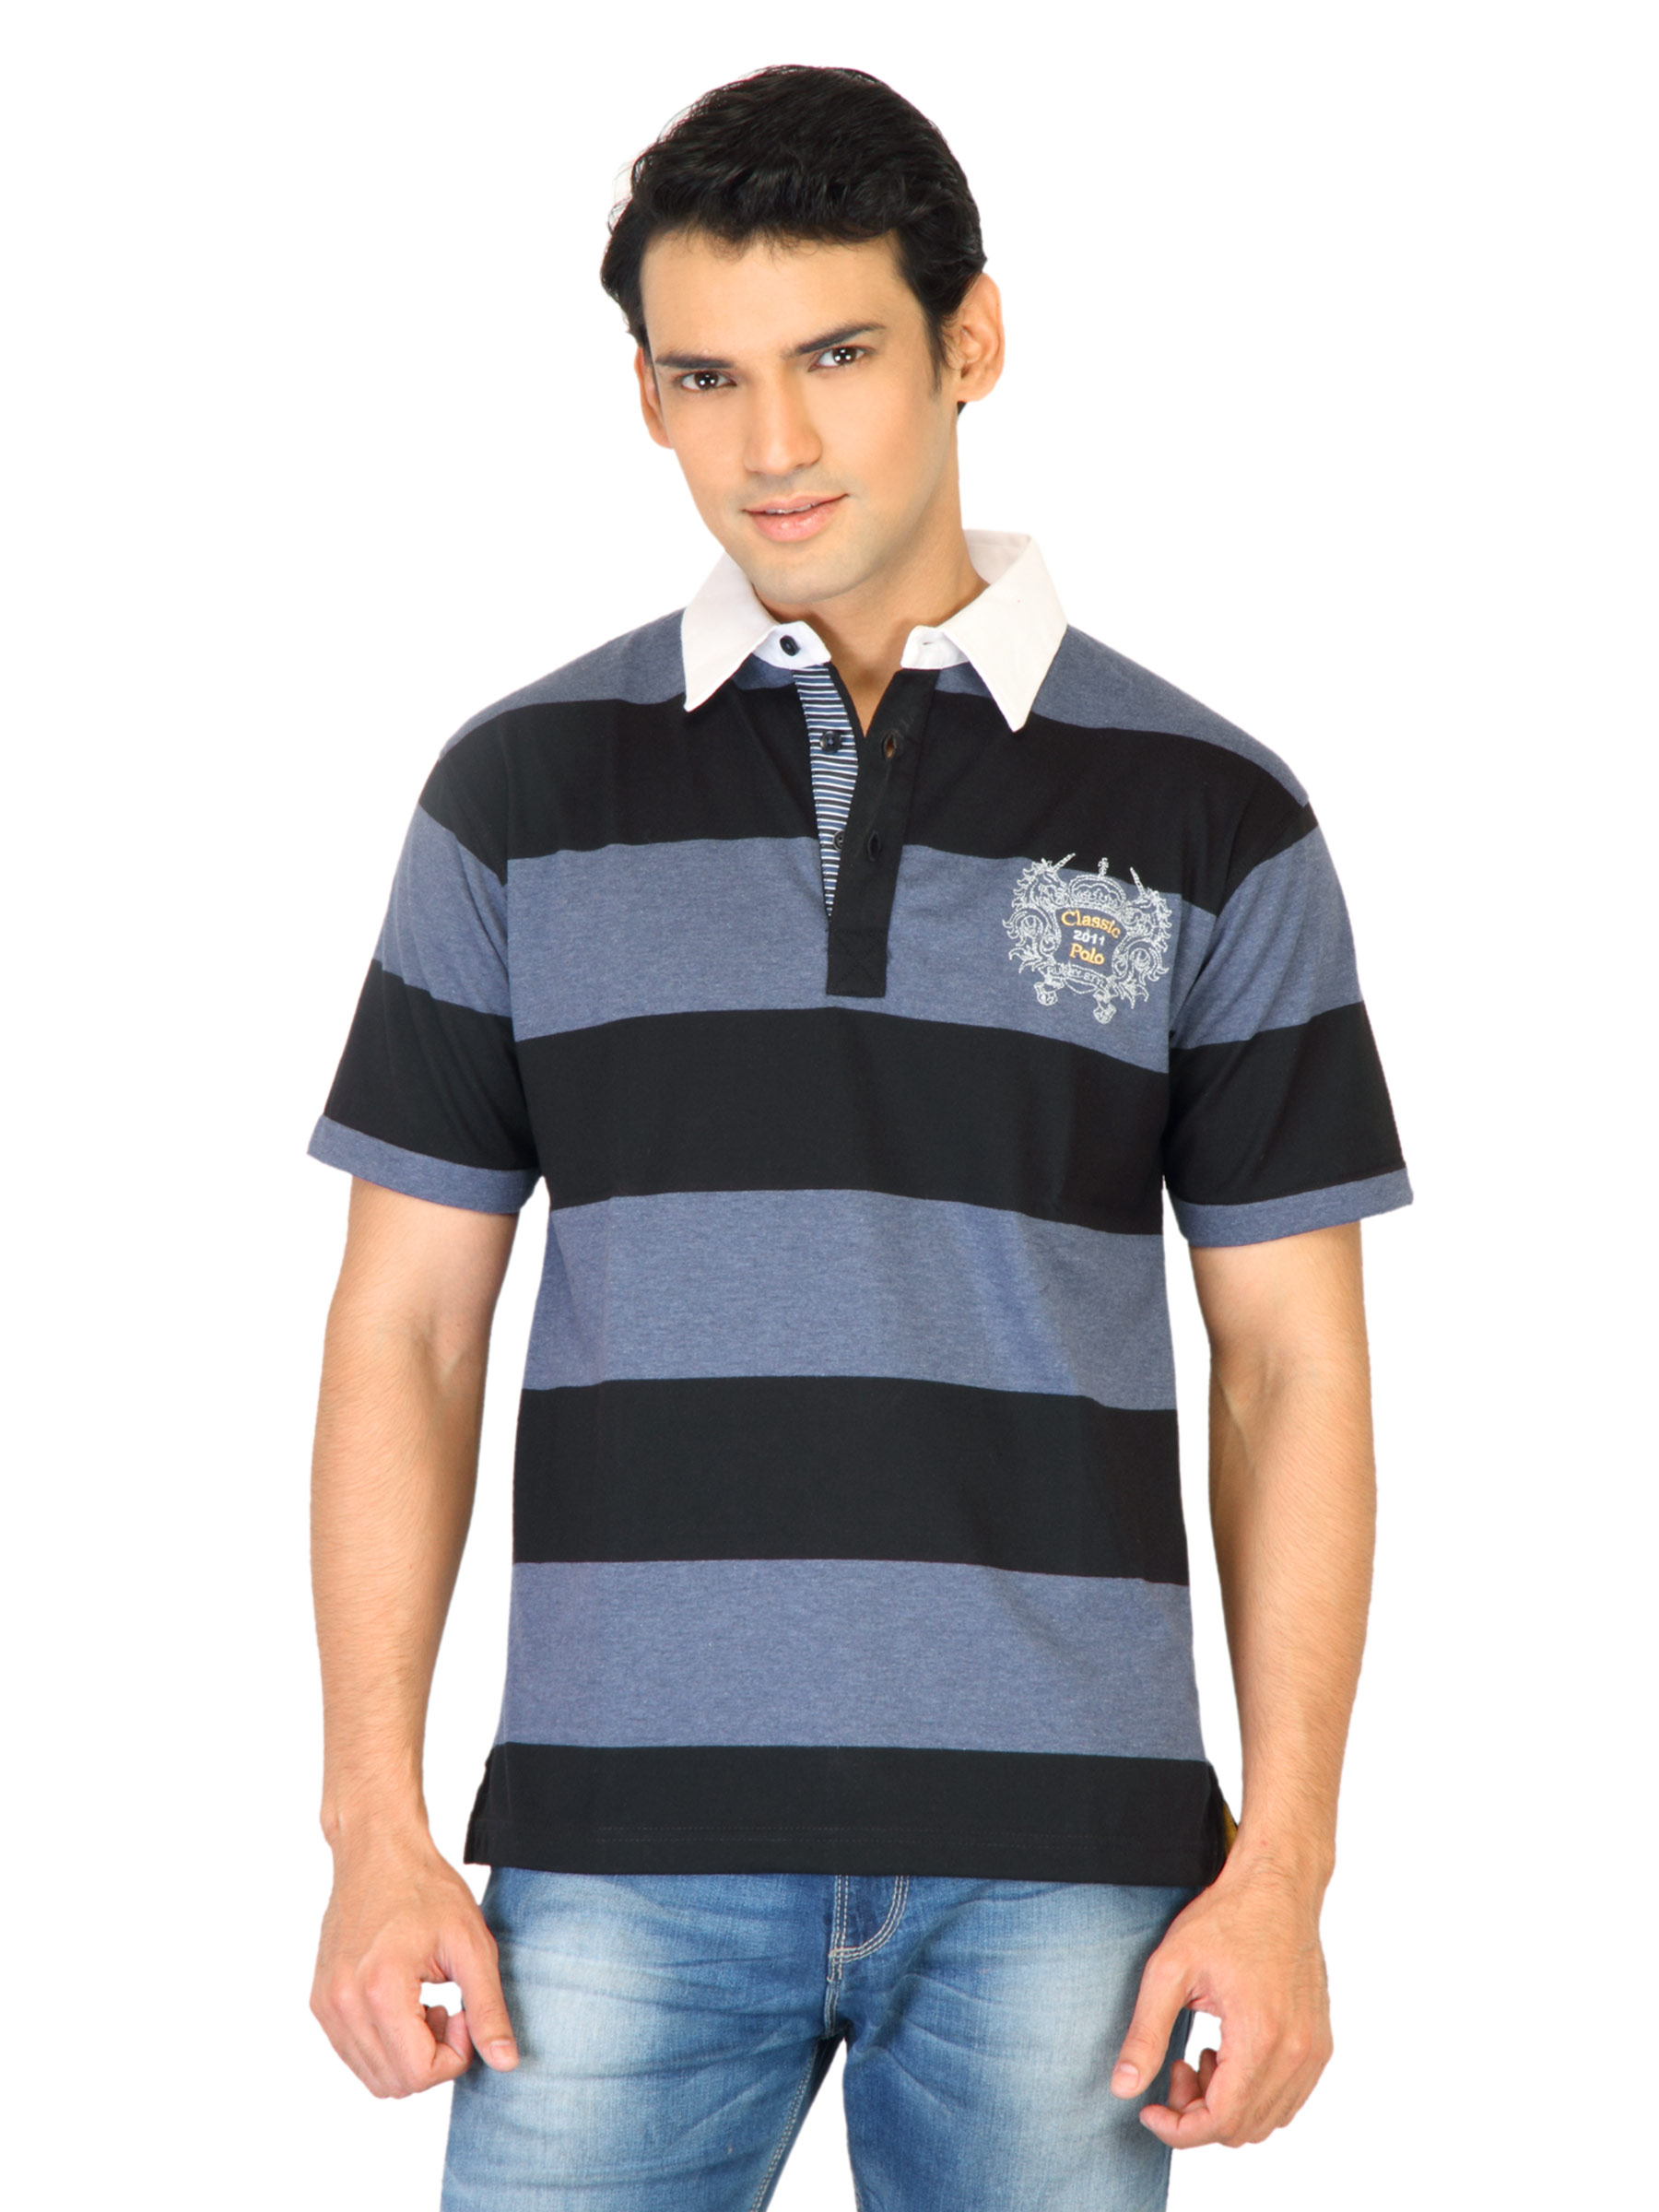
Classic Polo Men Stripes Black Tshirts
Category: Apparel / Topwear / Tshirts
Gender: Men
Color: Black
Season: Fall 2011
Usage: Casual